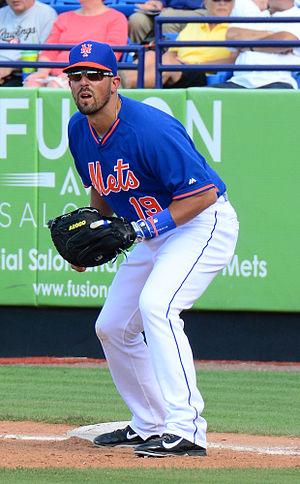
Zachary Craig Lutz est un joueur de troisième but des Ligues majeures de baseball évoluant avec les Mets de New York.